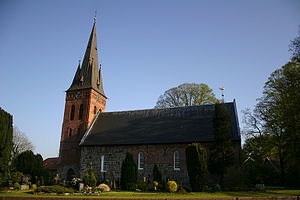
Uplengen / St. Martins kirke i Remels
St. Martins kirke i Remels, Uplengen
UplengenUplengen er en kommune i Landkreis Leer i den sydlige del af det historiske landskab Østfrisland i den tyske delstat Niedersachsen. Kommunen har ca 11.500 indbyggere.